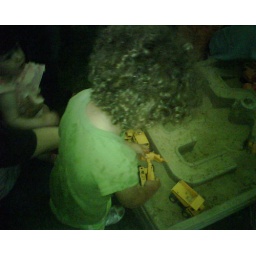
Playing in the sand box with trucks